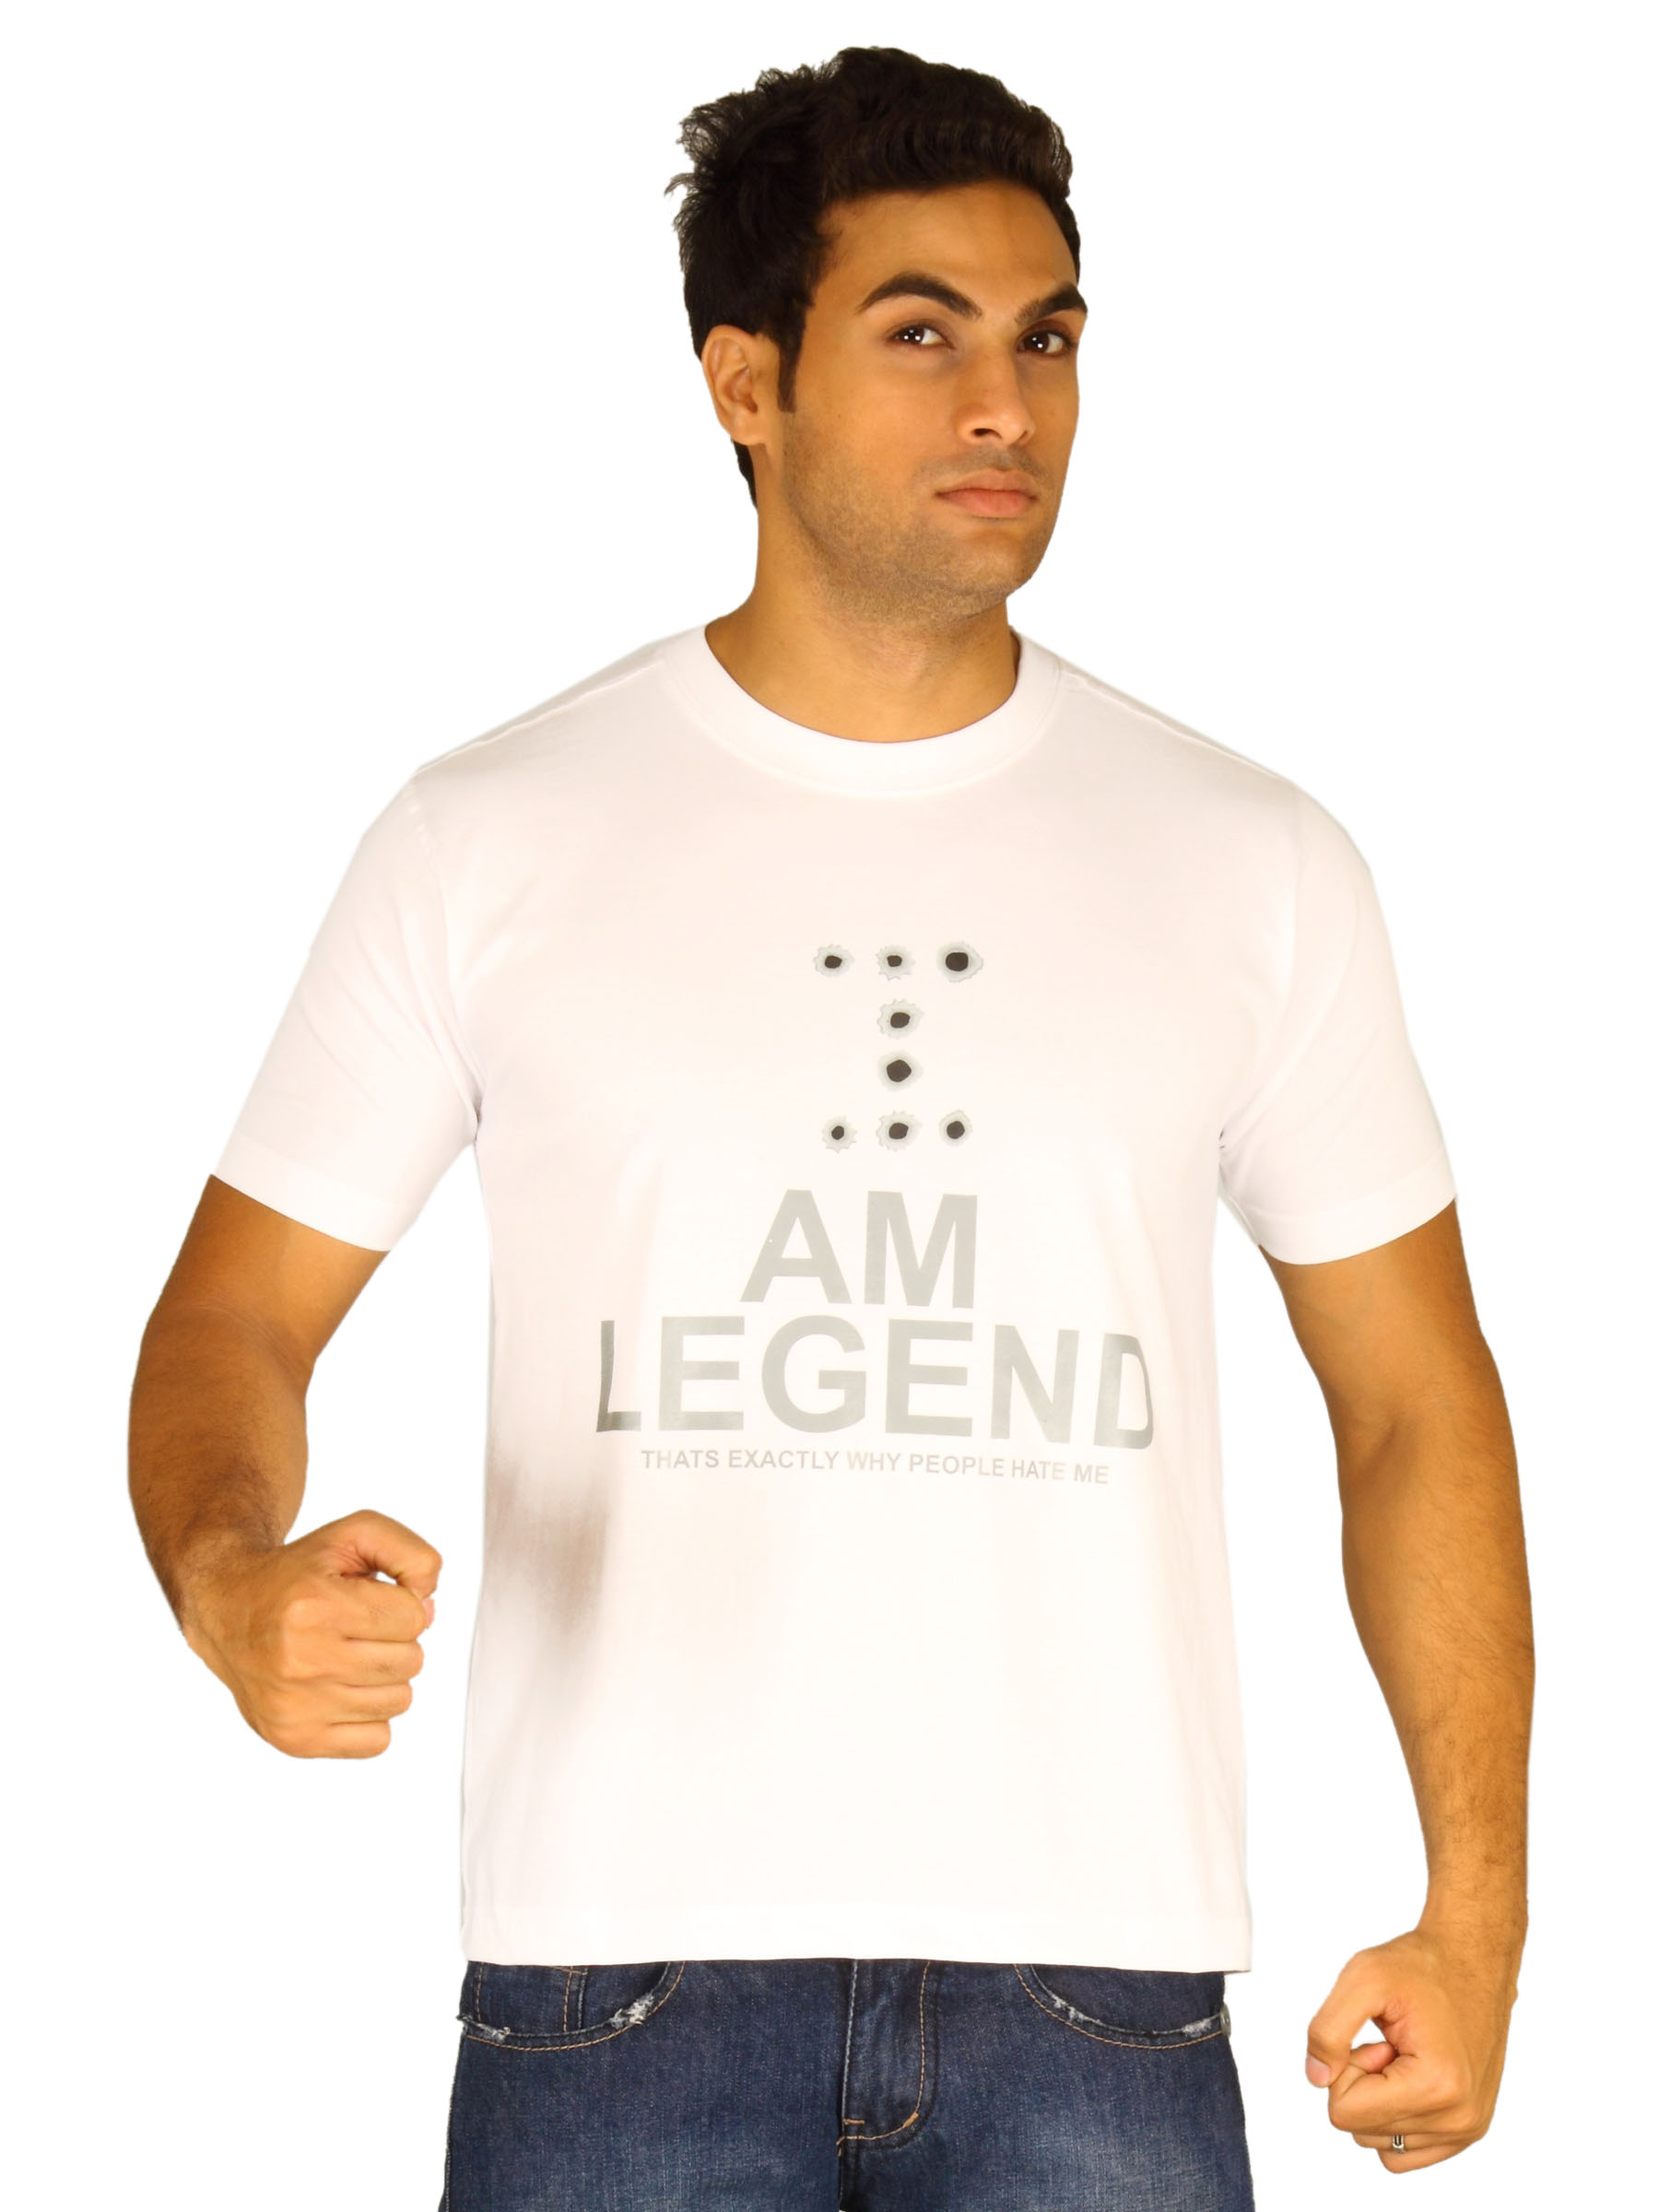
Myntra Men's I am Legend White T-shirt
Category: Apparel / Topwear / Tshirts
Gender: Men
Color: White
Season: Summer 2011
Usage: Casual